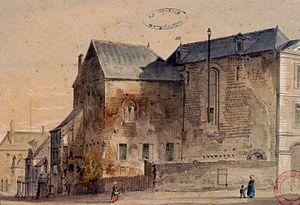
Représentation picturale du Palais des Comtes du Maine au Mans, par l'artiste peintre Louis Moullin en 1854. Dessin et peinture.
Cet article traite de l'histoire de la ville du Mans. Située dans l'Ouest de la France, Le Mans est la capitale historique du royaume puis du comté du Maine. Place forte, elle fut de nombreuses fois convoitée par les seigneurs voisins, surtout d'Anjou et de Normandie, qui se la disputèrent durant tout le Moyen Âge. La ville sera récupérée par Louis XI via succession en 1481.
Le palais des comtes du Maine encore nommé palais royal Plantagenêt est situé au Mans au cœur de la cité Plantagenêt dans le département de la Sarthe en France. C'est aujourd'hui l'hôtel de ville du Mans.